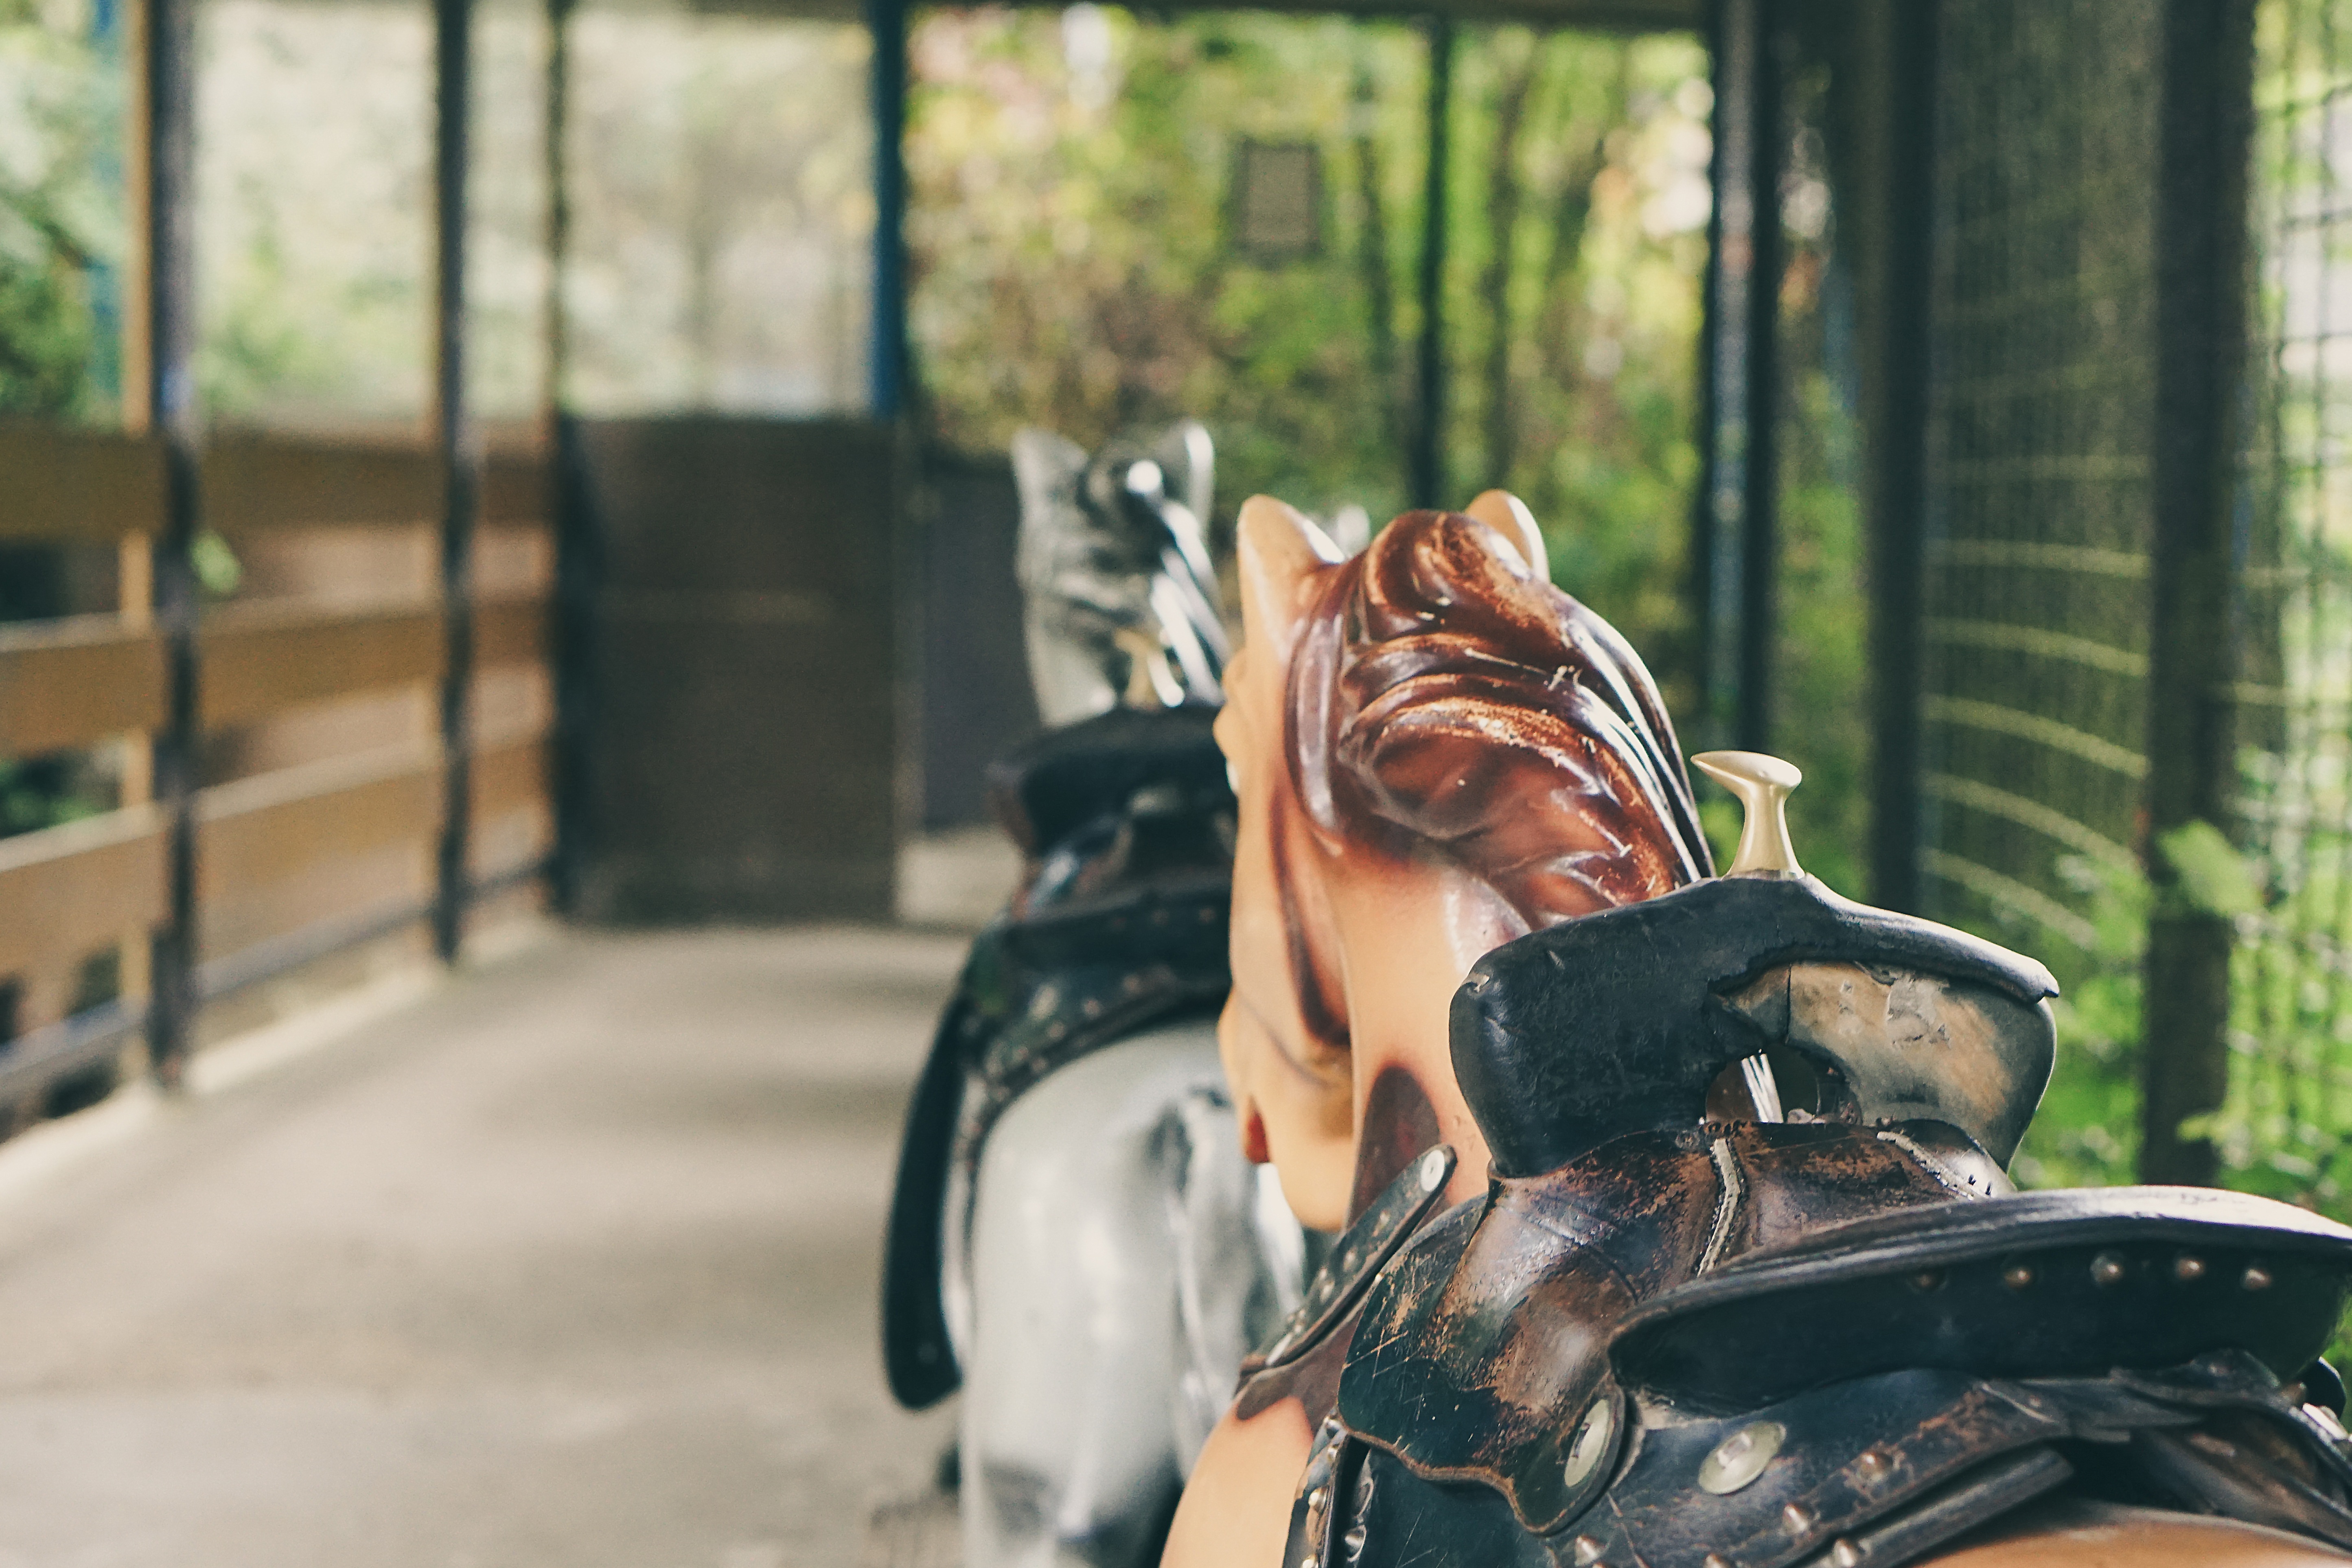
retro, time, old, drive, horse, broken, ride, theme park, nostalgic, costume, run down, old time, old freizeitpark